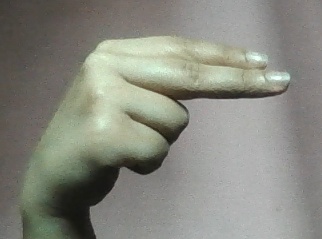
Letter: ain